Dalton Pass

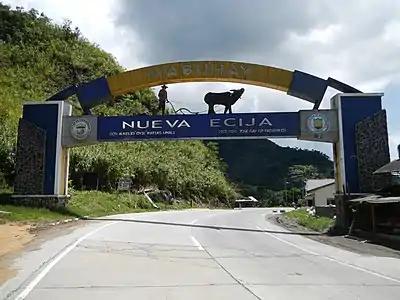
Dalton Pass gateway to the municipality of Carranglan, Nueva Ecija

Dalton Pass, also called Balete Pass, is a zigzag road and mountain pass that joins the provinces of Nueva Ecija and Nueva Vizcaya, in central Luzon island of the Philippines. It is part of Cagayan Valley Road segment of Pan-Philippine Highway (Maharlika Highway).